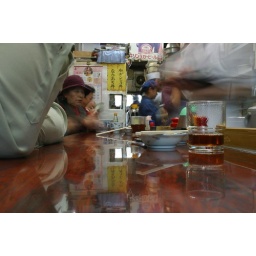
sushi joint in tokyo fish market. the one next door was cheaper but full.